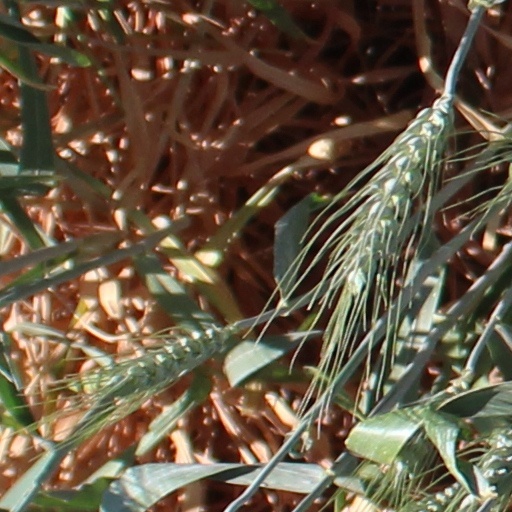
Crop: wheat